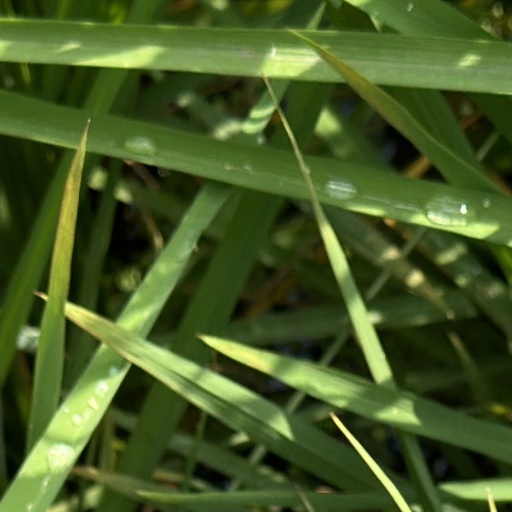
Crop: rice